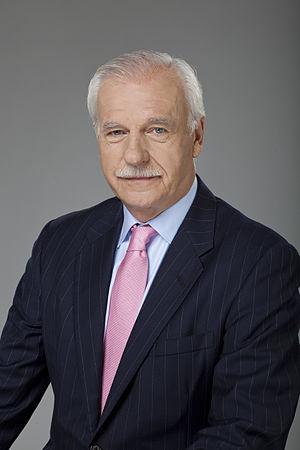
Andrzej Marian Olechowski né le 9 septembre 1947 à Cracovie est un économiste et homme politique polonais.
L'élection présidentielle polonaise de 2000 s'est tenue le 8 octobre 2000. Le président sortant Aleksander Kwaśniewski est réélu dès le premier tour.